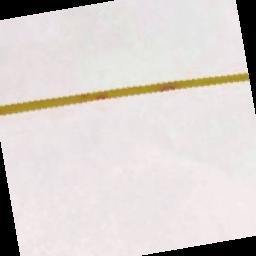
Label: Rice___Leaf_Blast